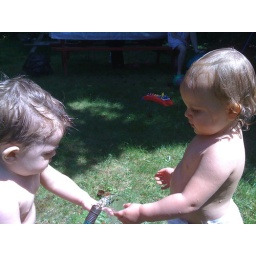
Three babies playin in the water after eating messy cake.